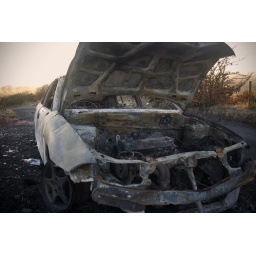
A burnt out car dumped on the back roads around East Kilbride